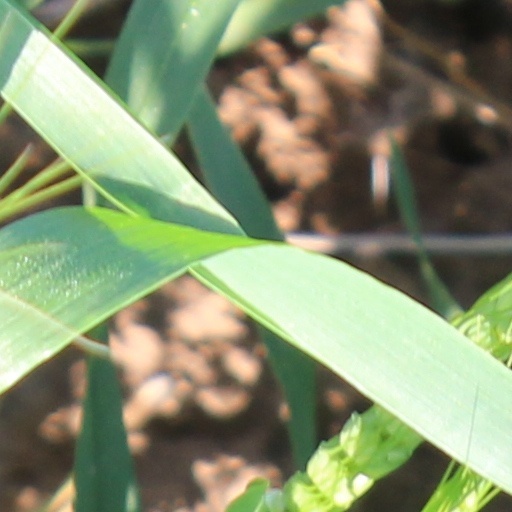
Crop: wheat